Eastern three-lined skink

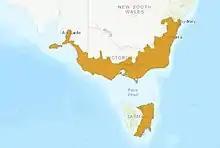
Shows the extent of the range from IUCN data

The eastern three-lined skink (Acritoscincus duperreyi), also known commonly as the bold-striped cool-skink, is a species of skink, a lizard in the family Scincidae. The species is endemic to Australia. "A. duperreyi" has been extensively studied in the context of understanding the evolution of learning, viviparity in lizards, and temperature- and genetic-sex determination. "A. duperreyi" is classified as a species of "Least Concern" by the IUCN.